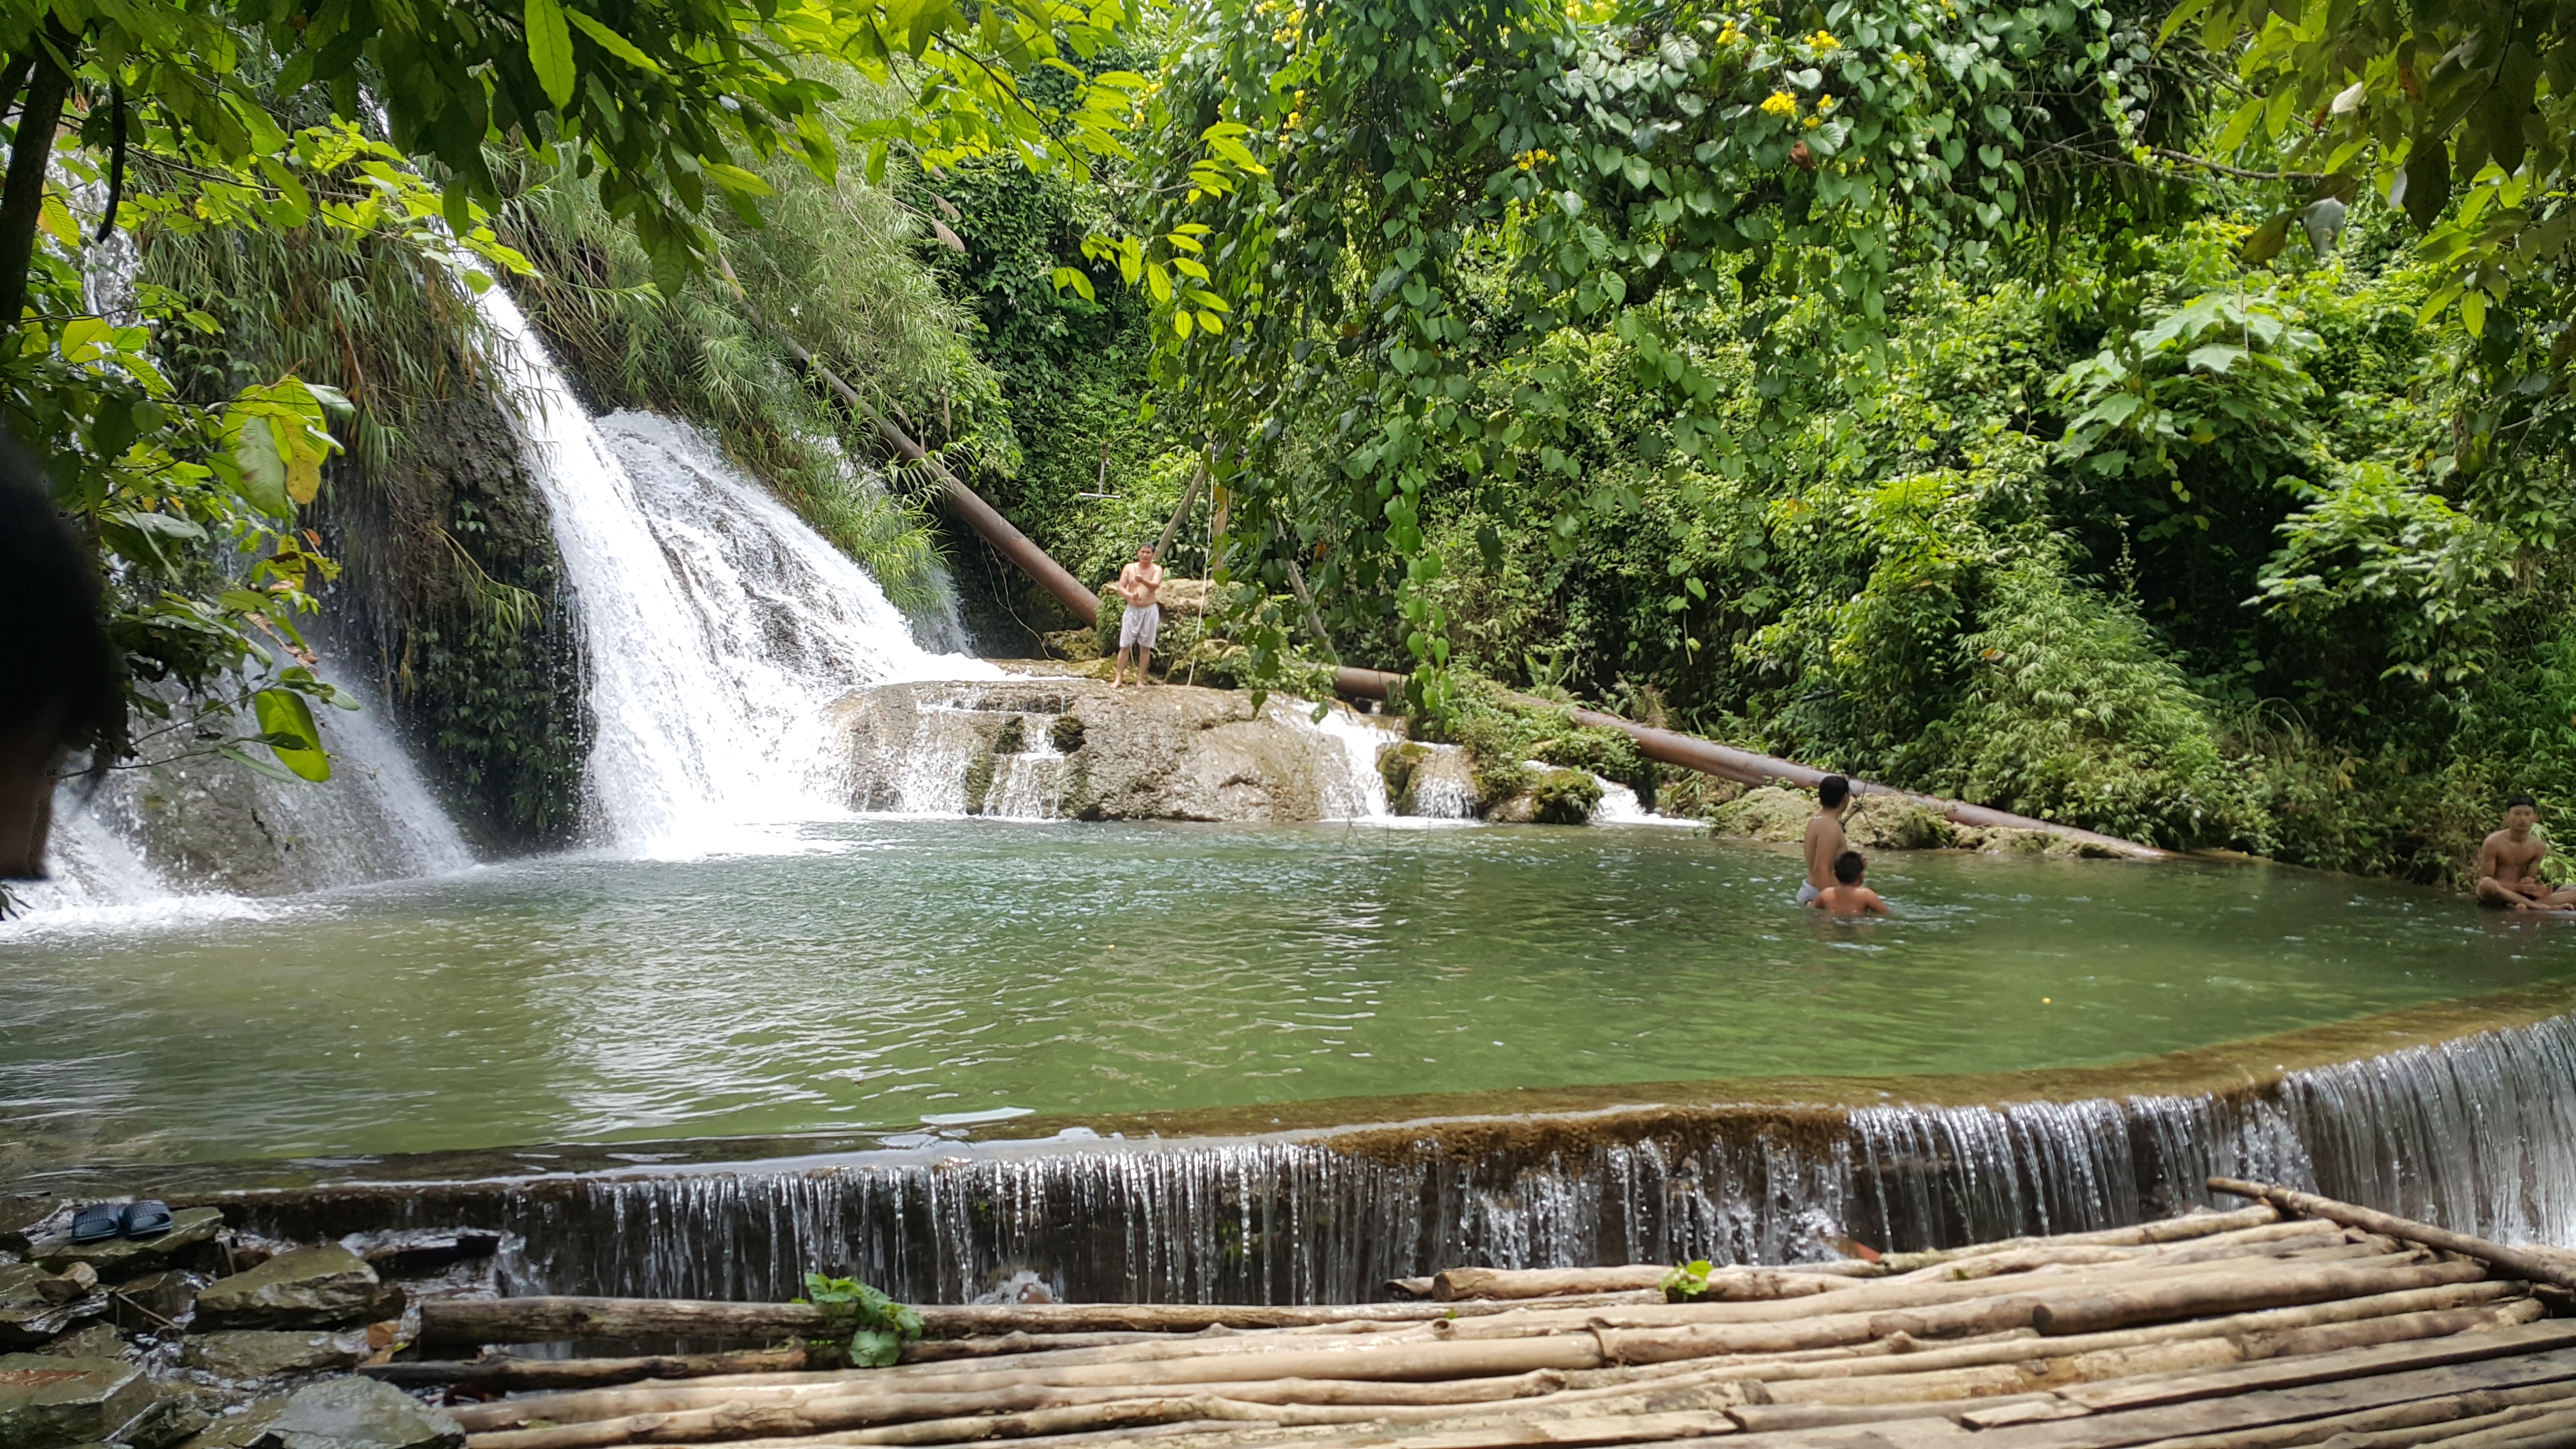
user: text: Lá cây trong hình có màu gì?
assistant: text: Lá cây trong hình có màu chủ đạo là xanh lục đậm hoặc xanh lá cây, với màu xanh tươi tắn của rừng rậm nhiệt đới.

user: text: Có bao nhiêu người đang ở trong ảnh?
assistant: text: Có thể nhìn thấy rõ ràng bốn người đang ở trong ảnh, bao gồm một người đứng trên bậc đá giữa thác và ba người đang ở trong hồ nước.

user: text: Ở phía bên trái của hình ảnh có đặc điểm tự nhiên nổi bật nào?
assistant: text: Ở phía bên trái của hình ảnh, đặc điểm tự nhiên nổi bật là dòng thác nước trắng xóa đổ xuống với độ cao khá ấn tượng, cùng với thảm thực vật xanh tươi bao phủ gần như toàn bộ khung cảnh.

user: text: Mọi người trong ảnh đang làm gì tại địa điểm này?
assistant: text: Mọi người trong ảnh đang tắm mát, ngâm mình trong hồ nước, và thưởng ngoạn cảnh quan thiên nhiên hùng vĩ của thác nước.

user: text: Có bao nhiêu dòng nước chính đổ xuống trong ảnh và có bao nhiêu người đang ở trong nước?
assistant: text: Có hai dòng nước chính đổ xuống trong ảnh, tạo thành một tầng thác rõ rệt, và có ba người đang ở trong nước, bao gồm hai người đang ngâm mình và một người đang ở dưới chân thác.